Dilophosaurus

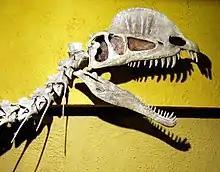
Reconstructed skull and neck, RTM

In 2018, Senter and Corwin Sullivan examined the range of motion in the fore limb joints of "Dilophosaurus" by manipulating the bones, to test hypothesized functions of the fore limbs. They also took into account that experiments with alligator carcasses show that the range of motion is greater in elbows covered in soft tissue (such as cartilage, ligaments, and muscles) than what would be indicated by manipulation of bare bones. They found that the humerus of "Dilophosaurus" could be retracted into a position that was almost parallel with the scapula, protracted to an almost vertical level, and elevated 65°. The elbow could not be flexed past a right angle to the humerus. Pronation and supination of the wrists (crossing the radius and ulna bones of the lower arm to turn the hand) was prevented by the radius and ulna joints not being able to roll, and the palms, therefore, faced medially, towards each other. The inability to pronate the wrists was an ancestral feature shared by theropods and other dinosaur groups. The wrist had limited mobility, and the fingers diverged during flexion, and were very hyperextensible.